Georgia Tech

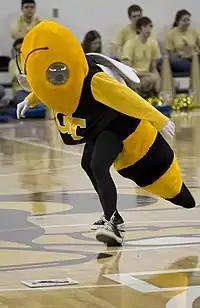
A person wearing a costume which resembles a yellowjacket, including a black shirt with yellow interlocking G-T logo, spins a dial on a wooden gymnasium floor.

WREK is Georgia Tech's student run radio station. Broadcast at 91.1 MHz on the FM band the station is known as "Wrek Radio". The studio is on the second floor of the Student Center Commons. Broadcasting with 100 kW ERP, WREK is among the nation's most powerful college radio stations. WREK is a student operated and run radio station. In April 2007, a debate was held regarding the future of the radio station. The prospective purchasers were GPB and NPR. WREK maintained its independence after dismissing the notion with approval from the Radio Communications Board of Georgia Tech. The Georgia Tech Amateur Radio Club, founded in 1912, is among the oldest collegiate amateur radio clubs in the nation. The club provided emergency radio communications during several disasters including numerous hurricanes and the 1985 Mexico earthquake.